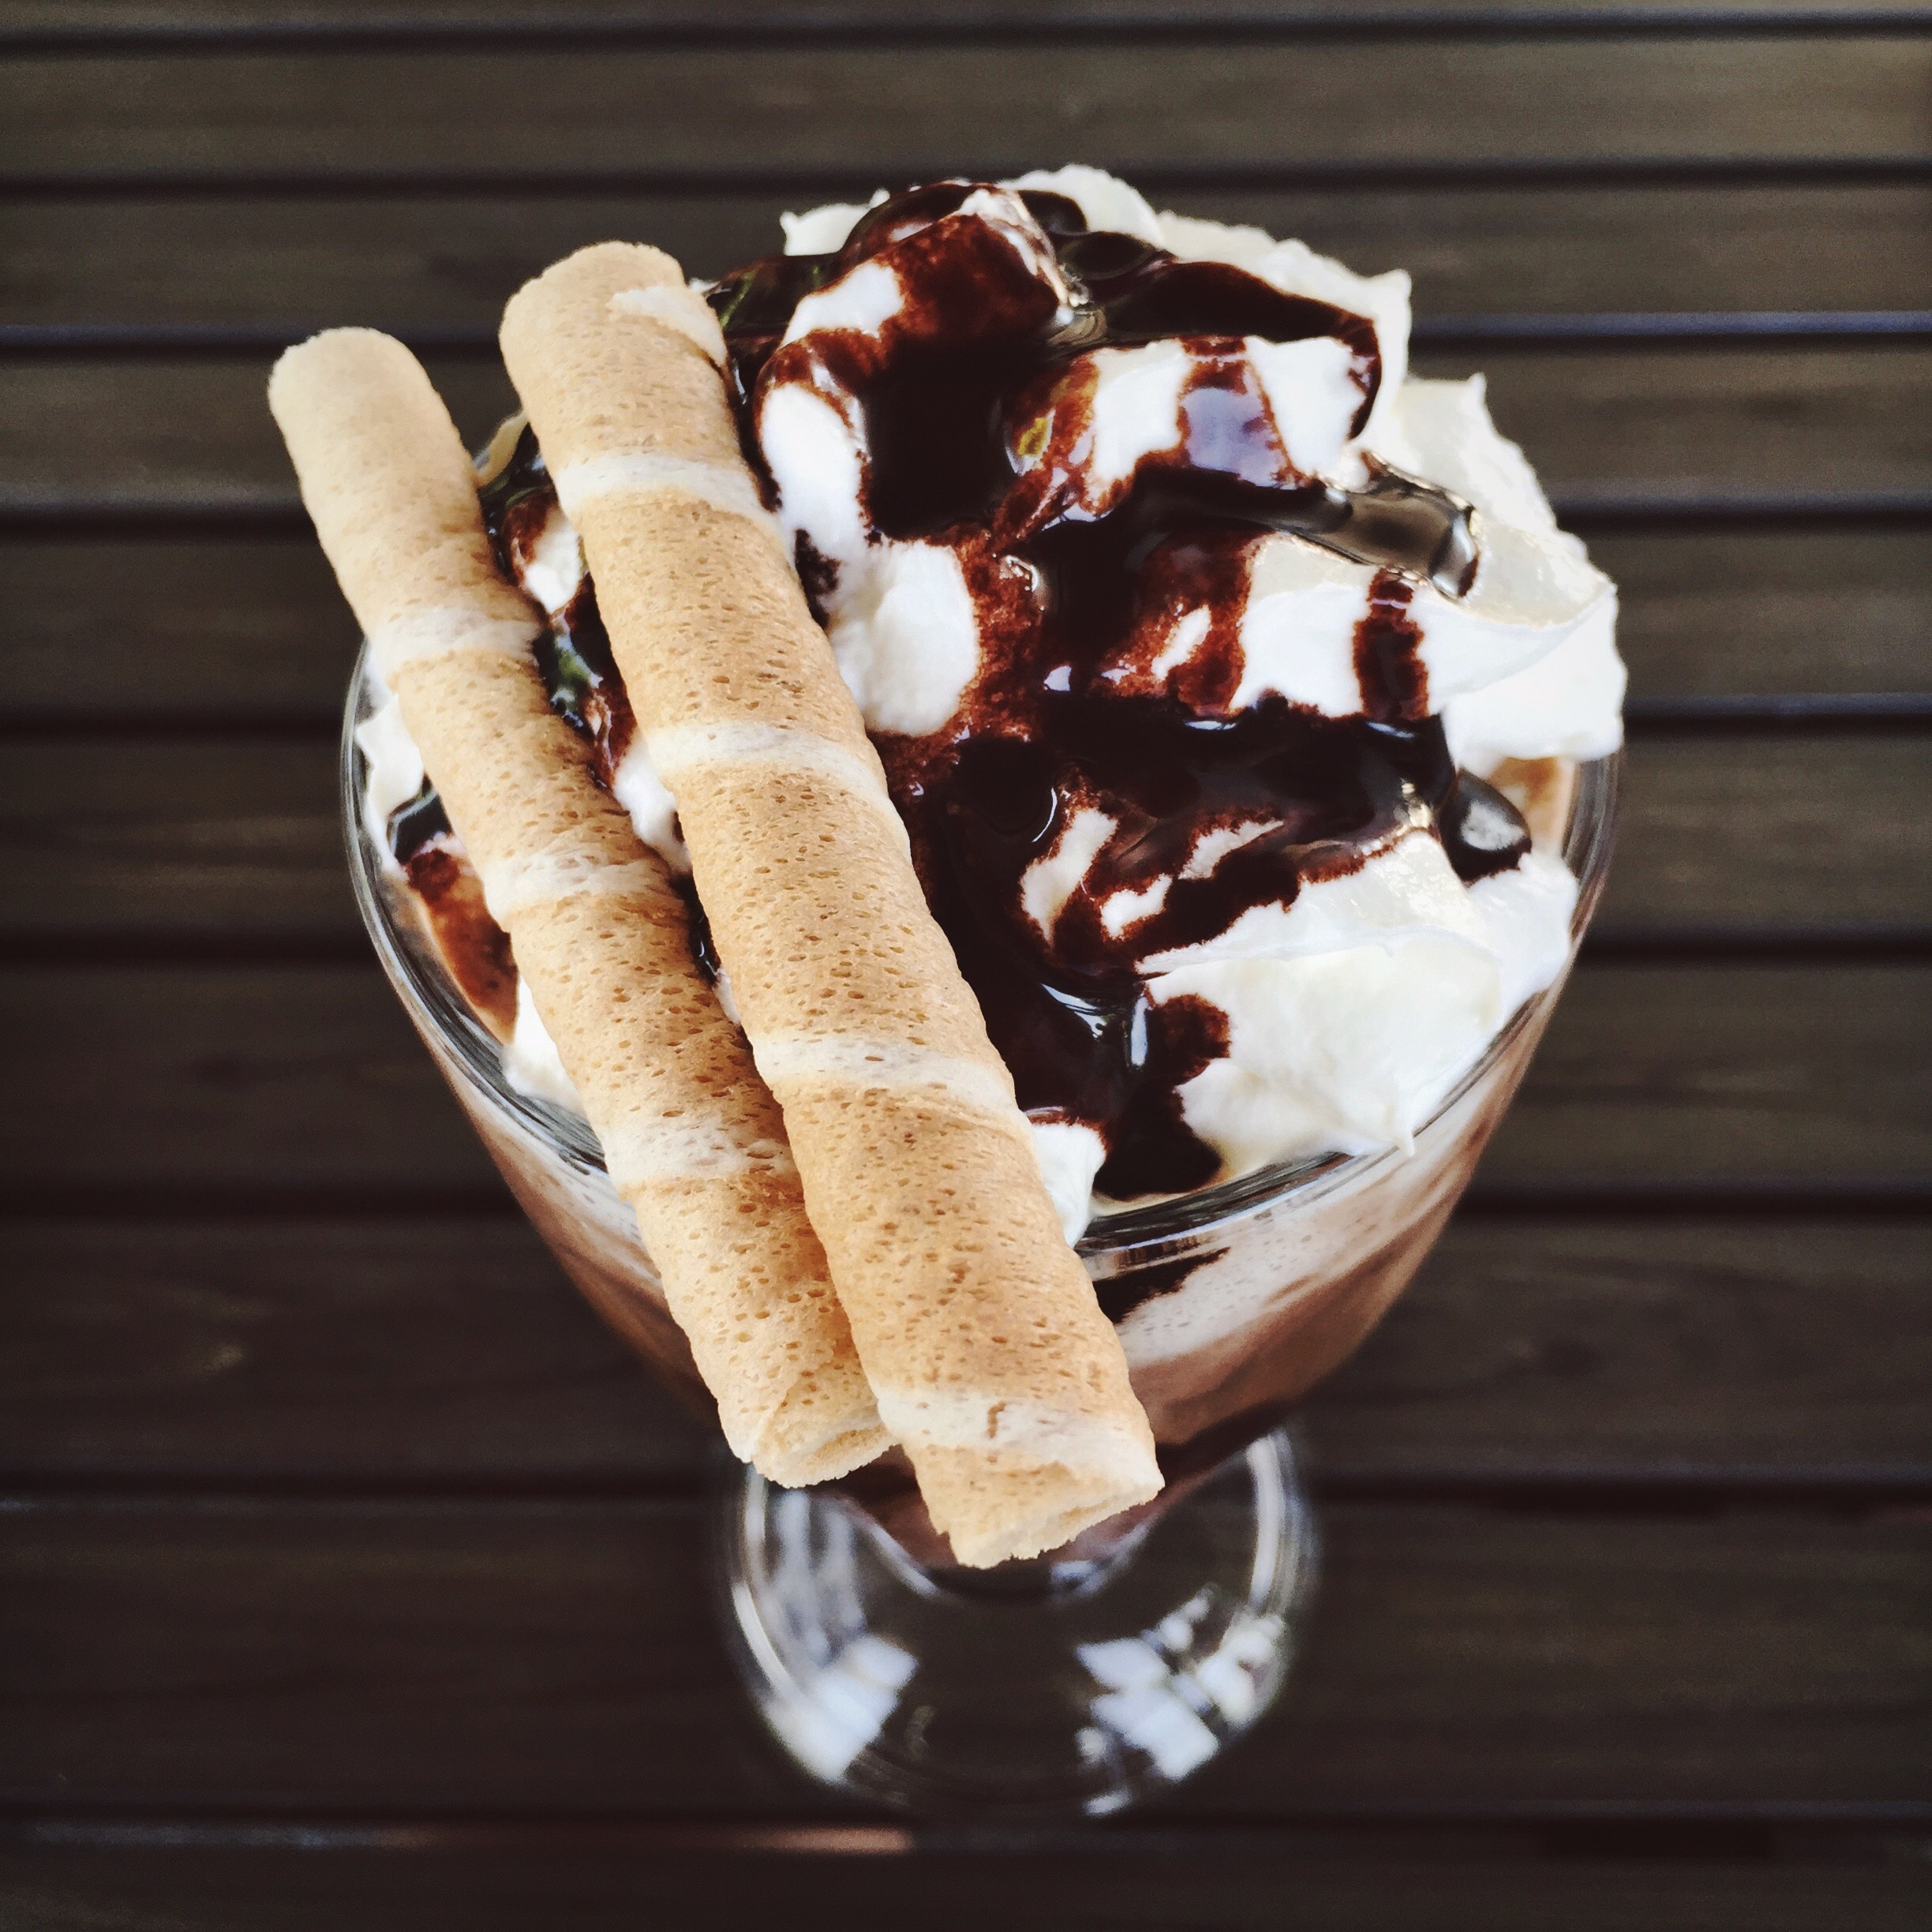
dish, meal, food, produce, breakfast, chocolate, baking, ice cream, dessert, cream, dairy product, chocolate sauce, whipped cream, icing, baked goods, flavor, sundae, chocolate ice cream, snack food